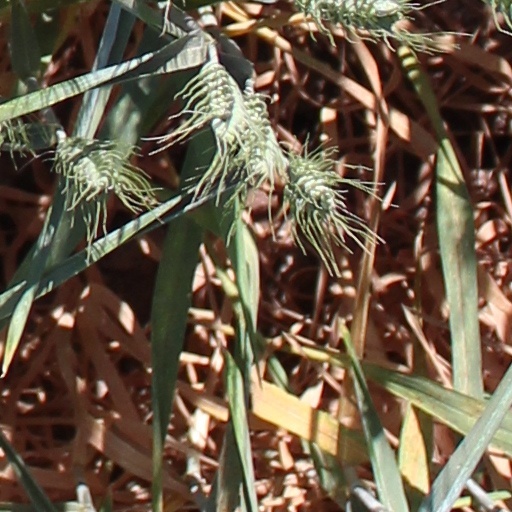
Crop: wheat